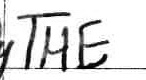
Label: the